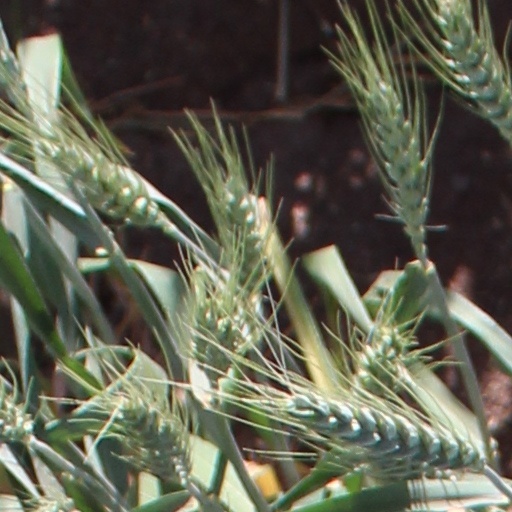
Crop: wheat